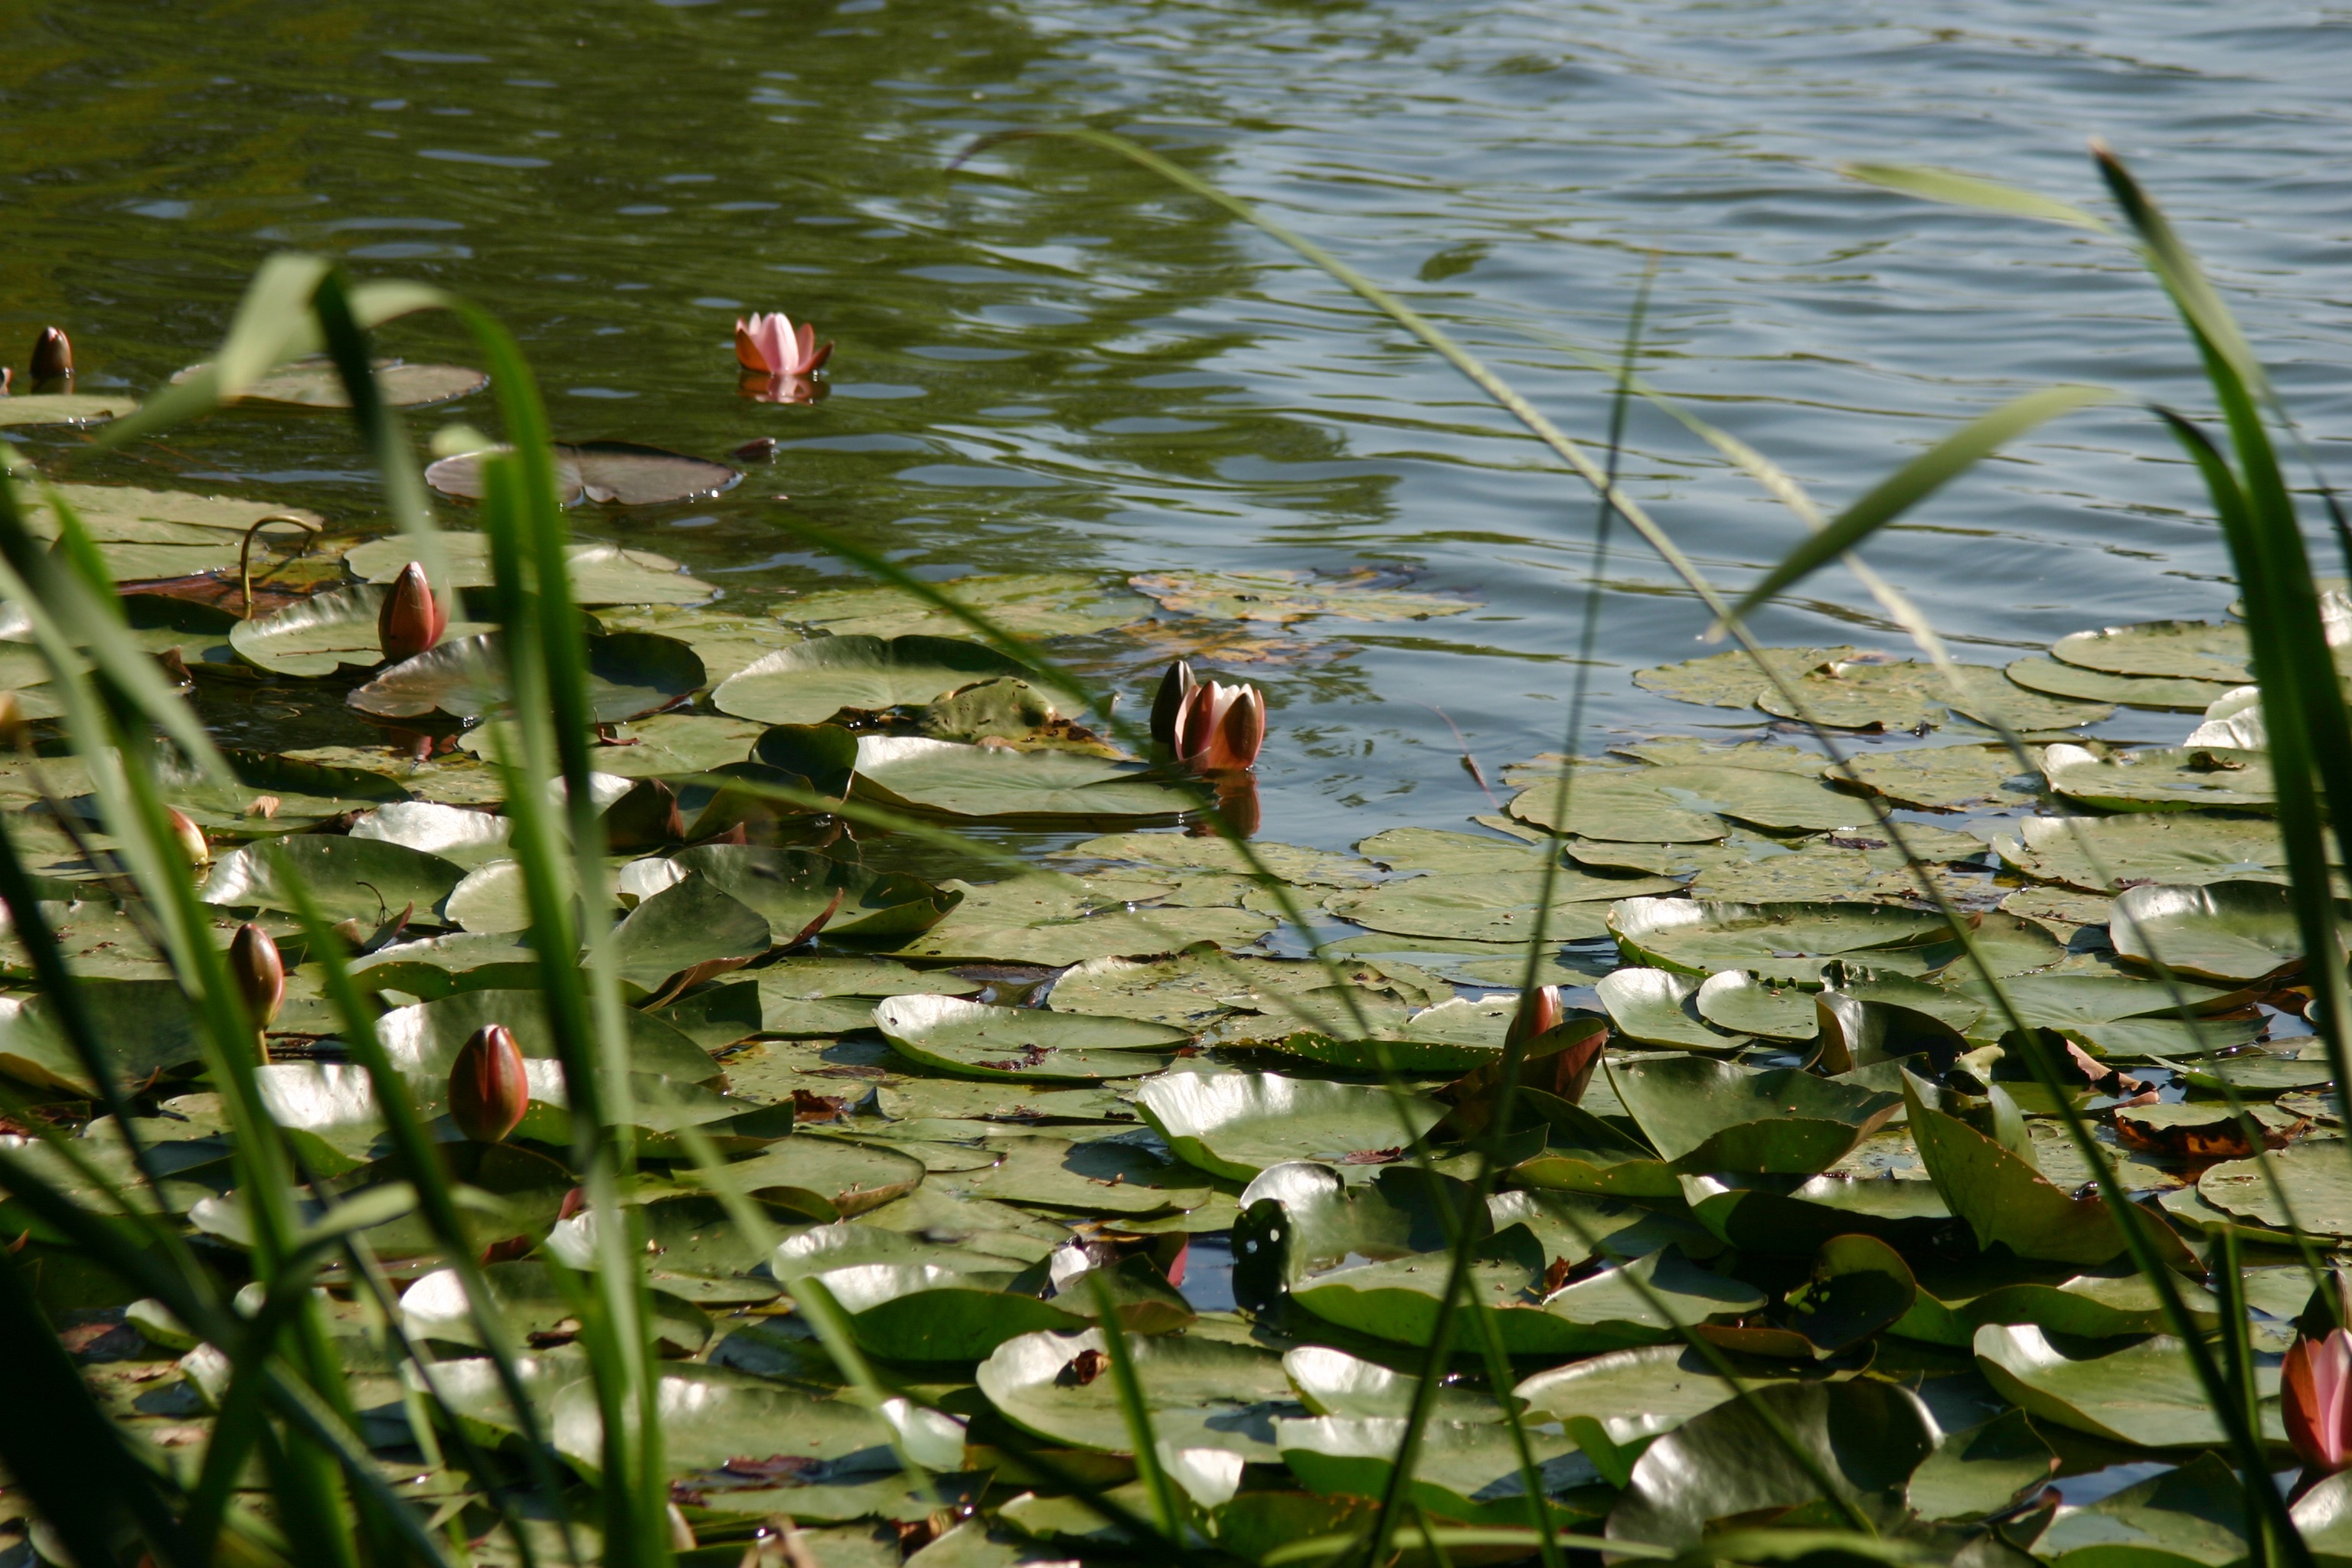
water, nature, grass, bird, leaf, flower, lake, pond, wildlife, green, reflection, botany, garden, fauna, water lily, leaves, duck, wetland, waterfowl, water bird, aquatic plants, mallard, nymphaea, nuphar, lake rose, fish pond, ducks geese and swans